Saint-Servais, Finistère

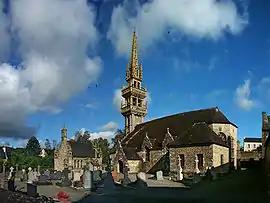
Parish close

Saint-Servais is a commune in the Finistère department of Brittany in north-western France.